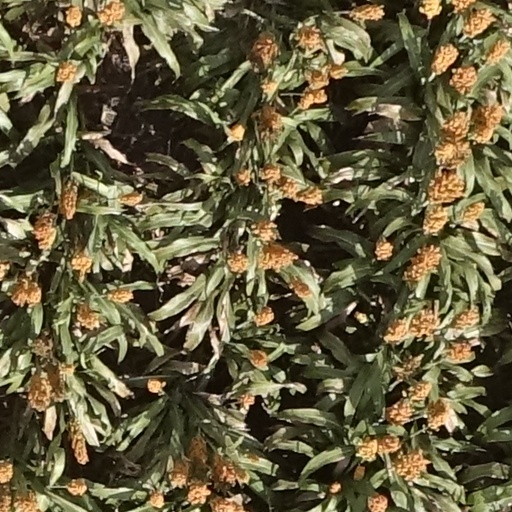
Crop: sorghum